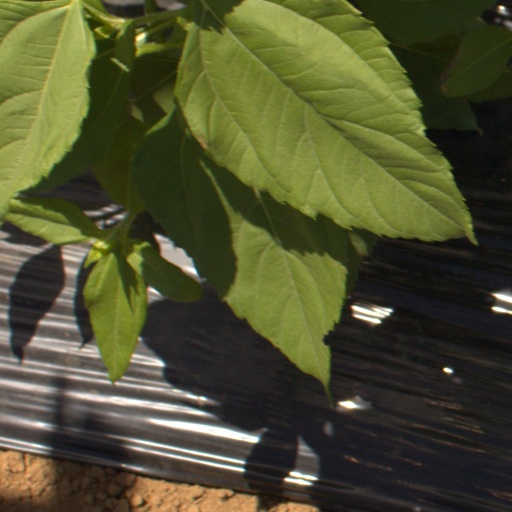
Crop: Jerusalem artichoke